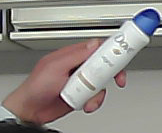
Product: dove_spray